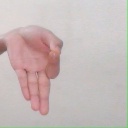
अक्षर: ज्ञ